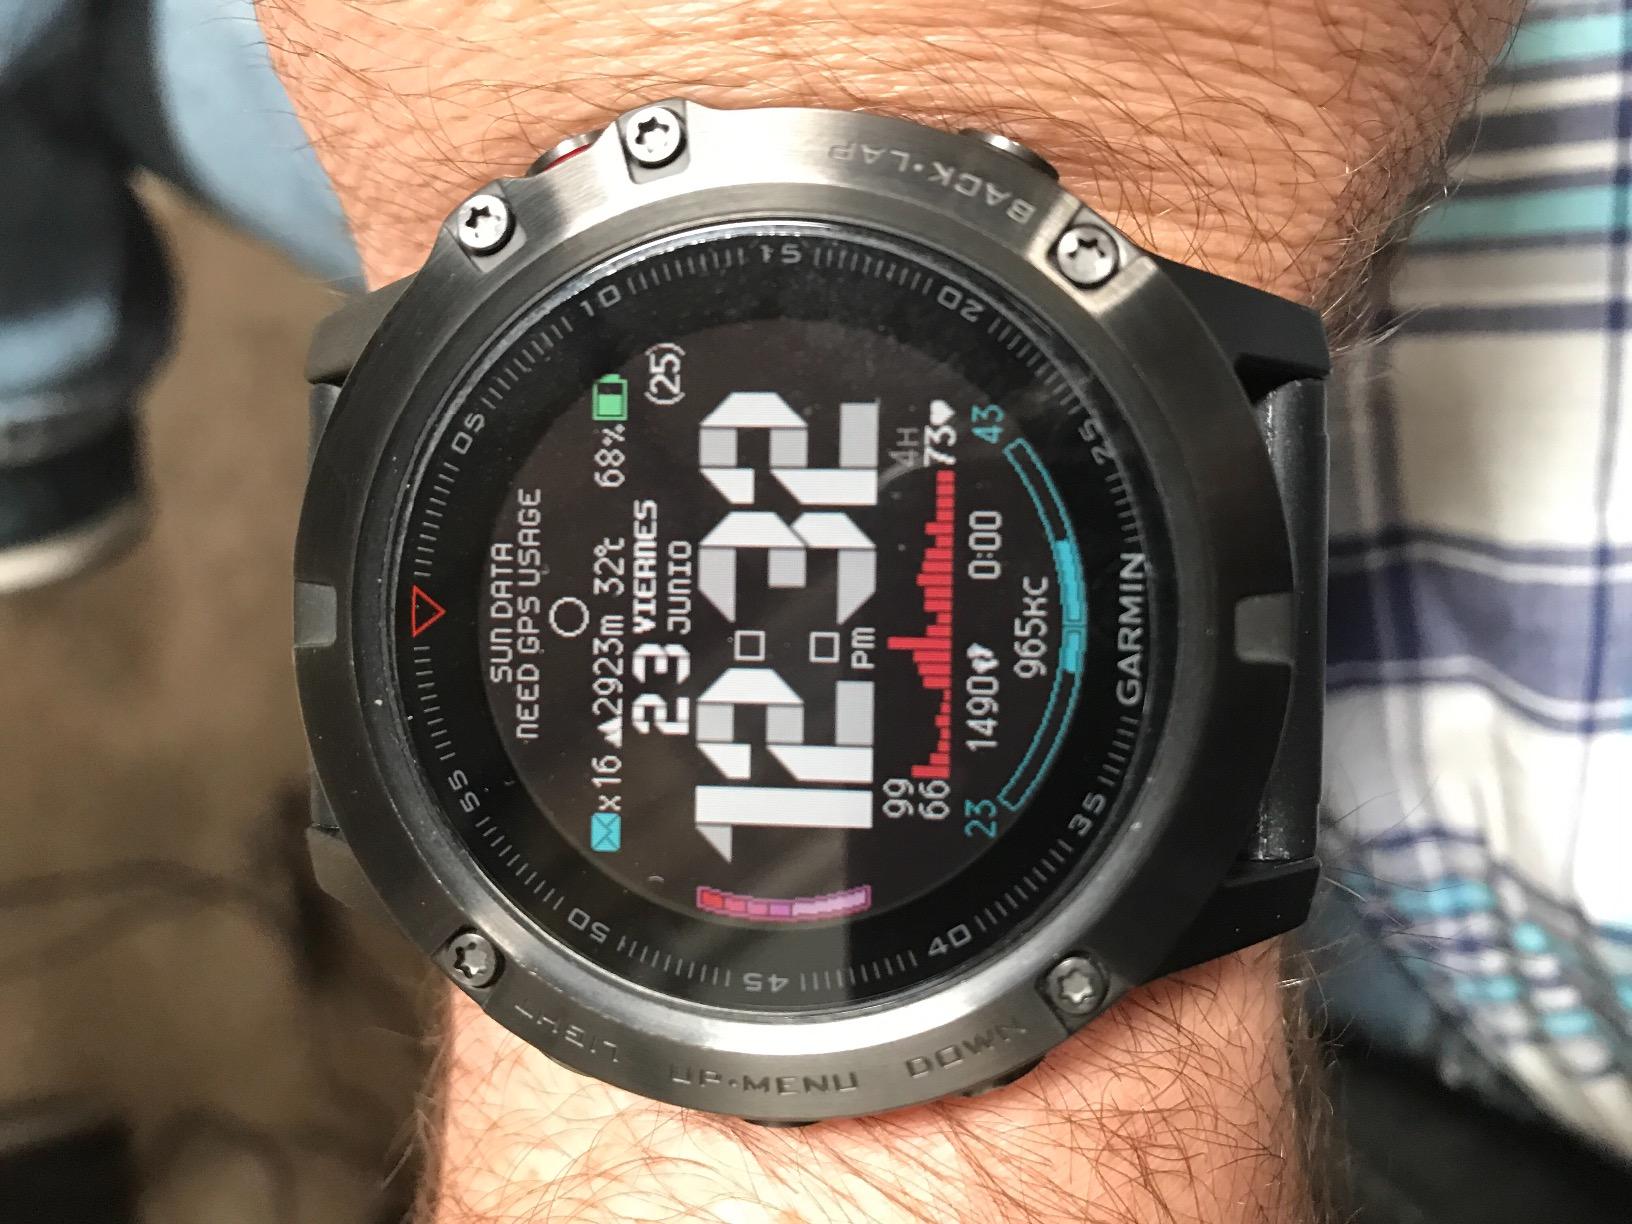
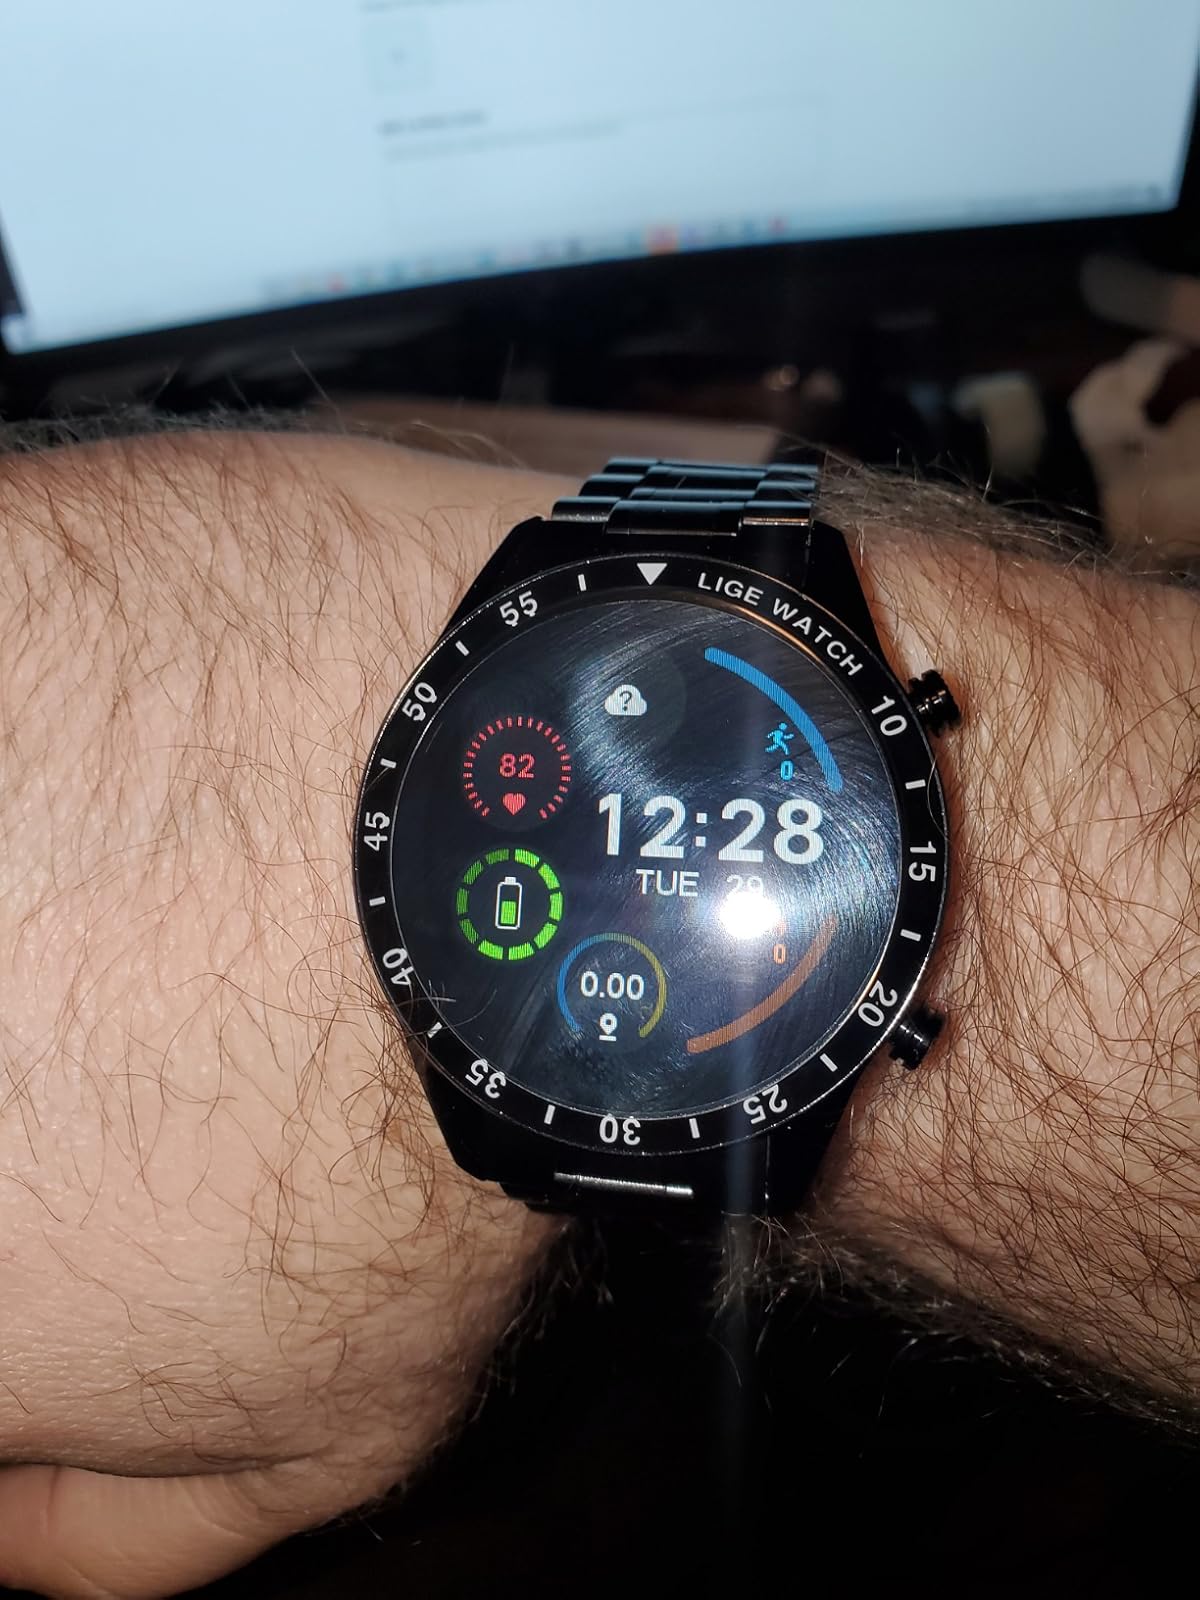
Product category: smartwatch
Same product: no